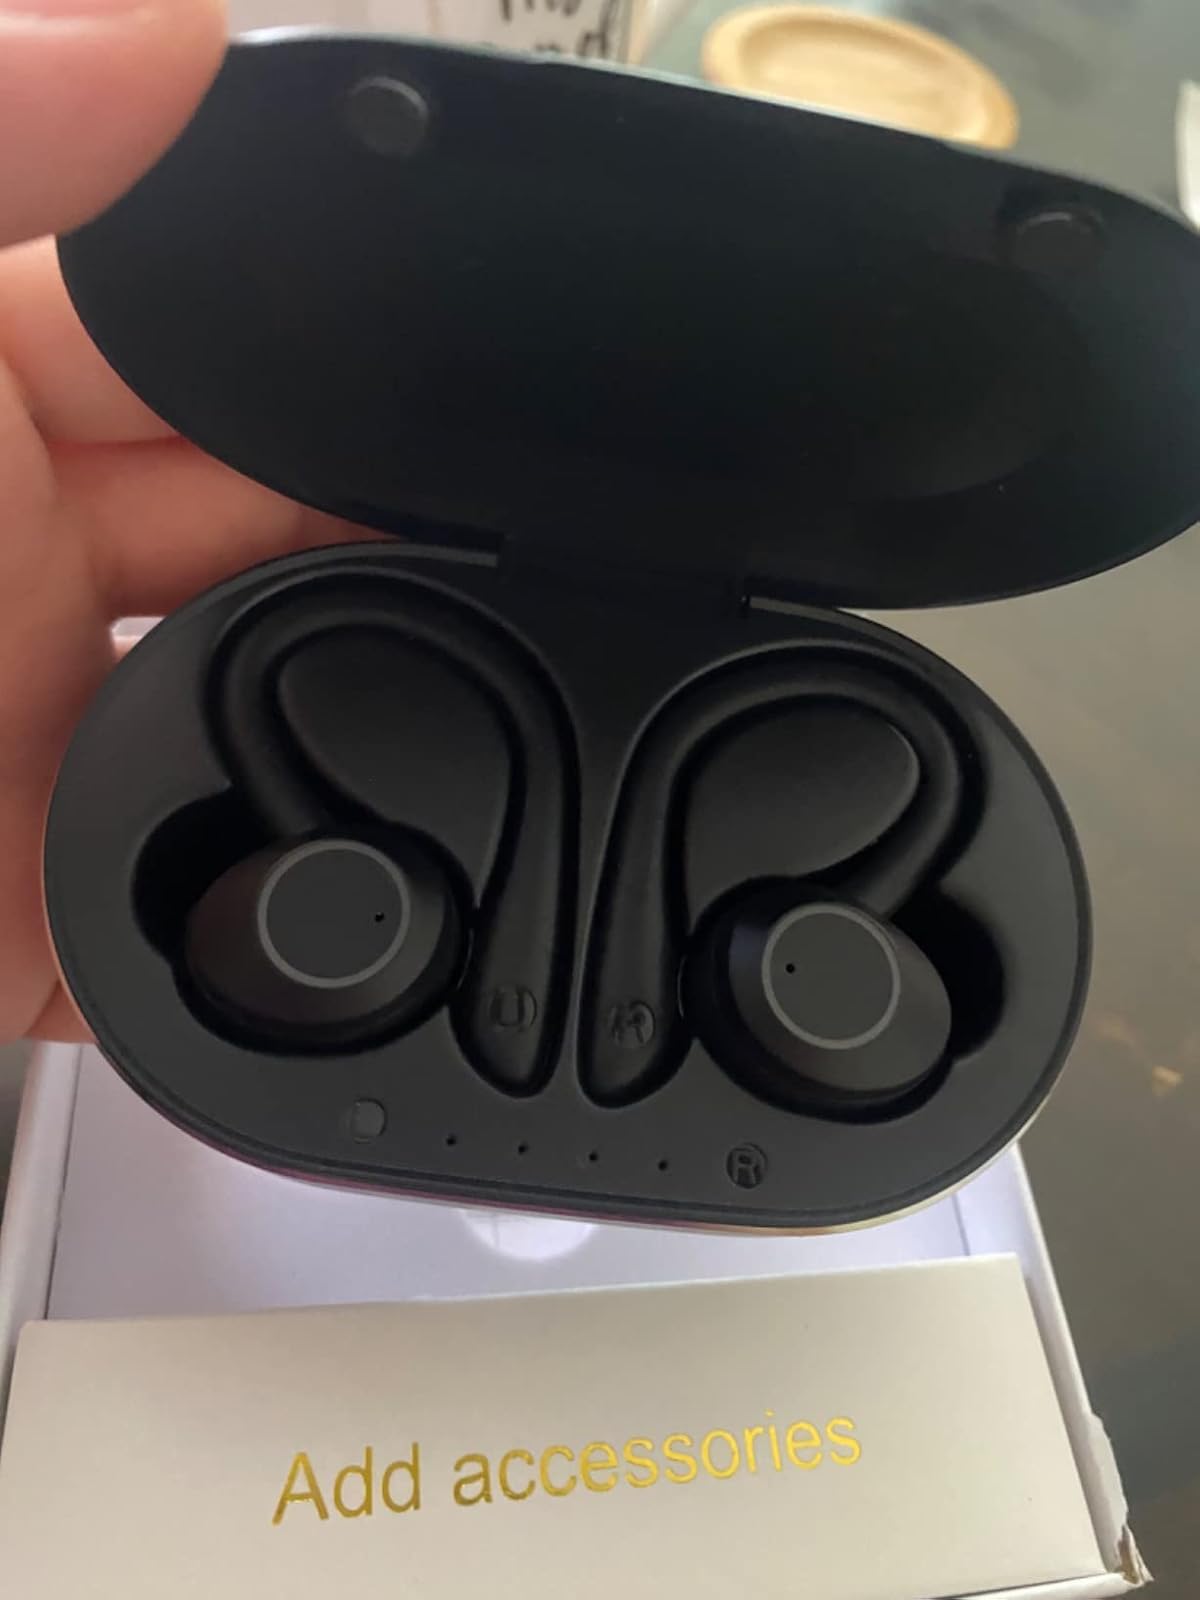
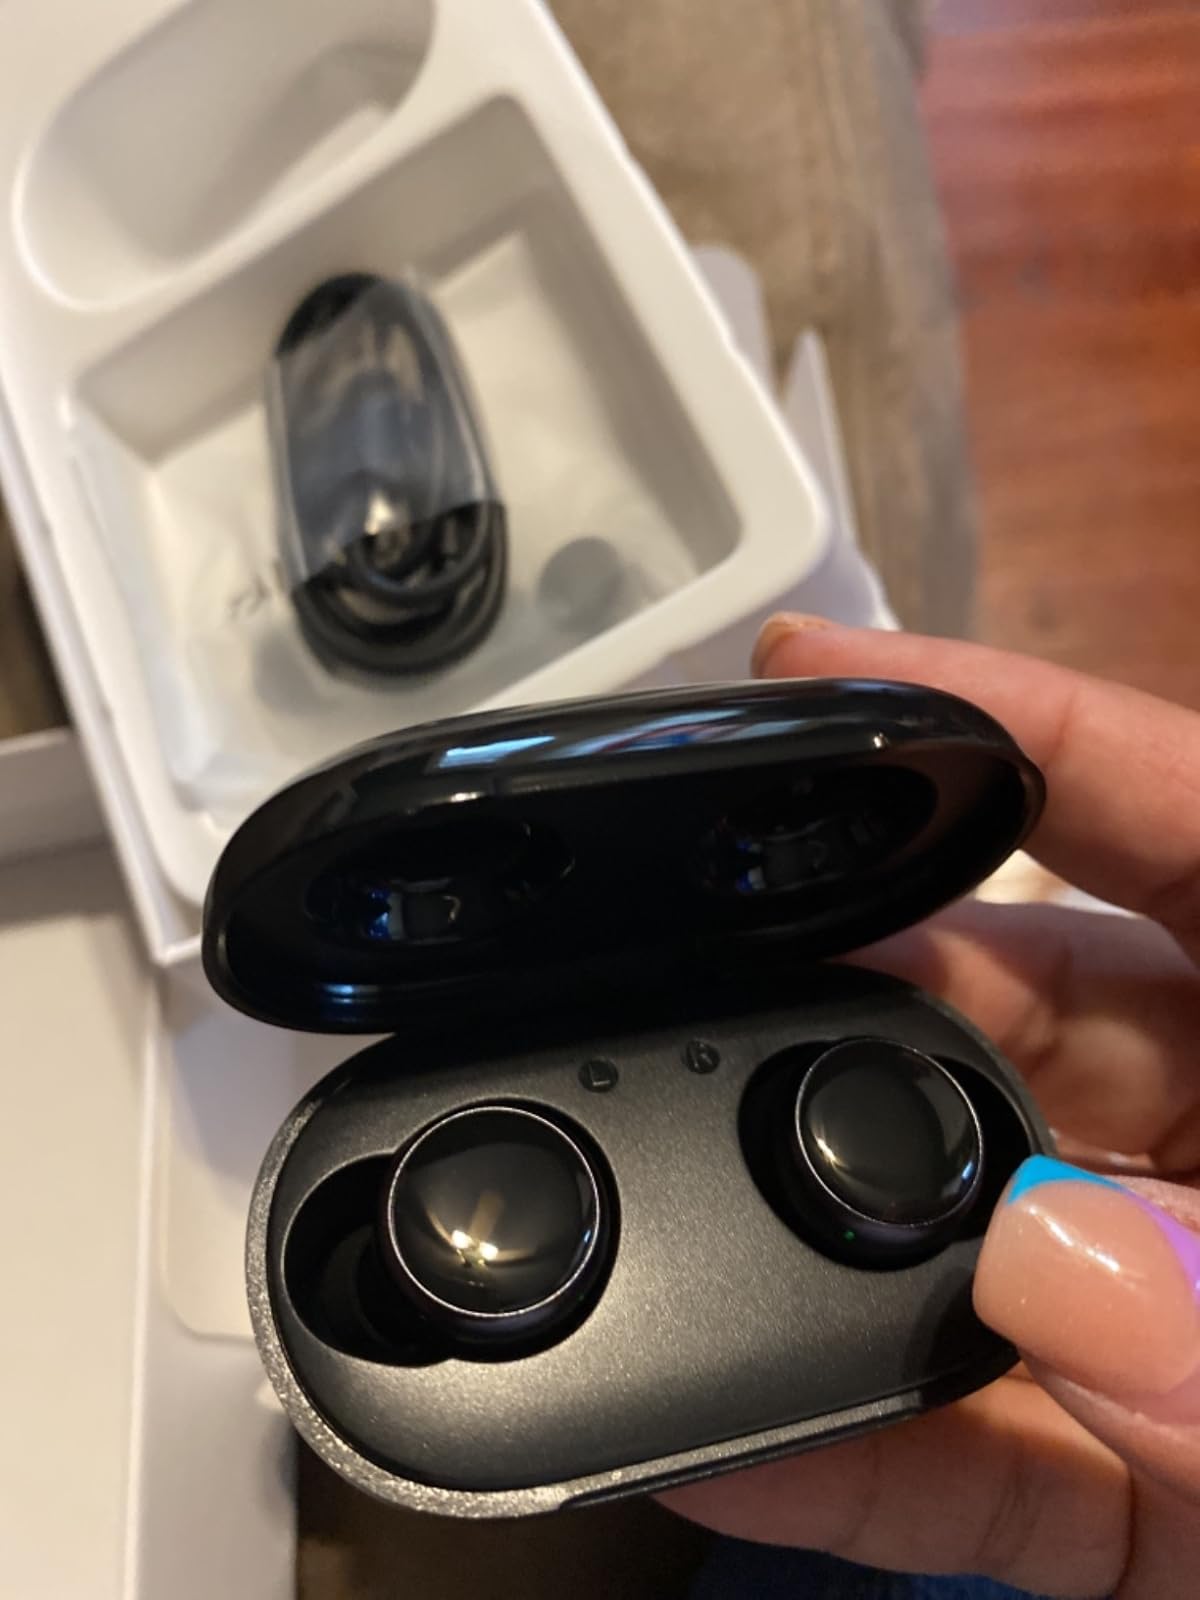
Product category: earbuds
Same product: no